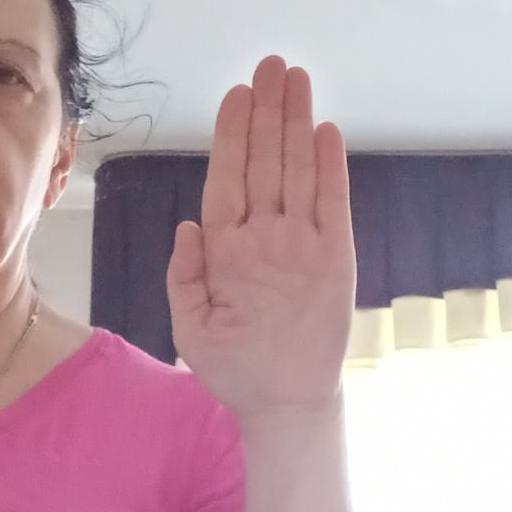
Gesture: stop